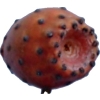
Label: cactus_fruit_red